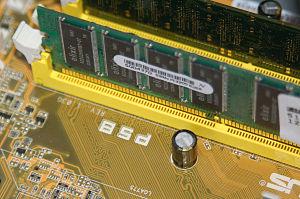
La DDR2 SDRAM ou DDR2 est la seconde génération de mémoire vive de type DDR pour les ordinateurs personnels, la première étant la technologie DDR SDRAM. Ce type de mémoire informatique utilise des circuits intégrés. Cette technologie fait partie de la famille des mémoires vives SDRAM, qui elle-même est une des multiples versions des mémoires DRAM. DDR2 respecte en outre le format DIMM.